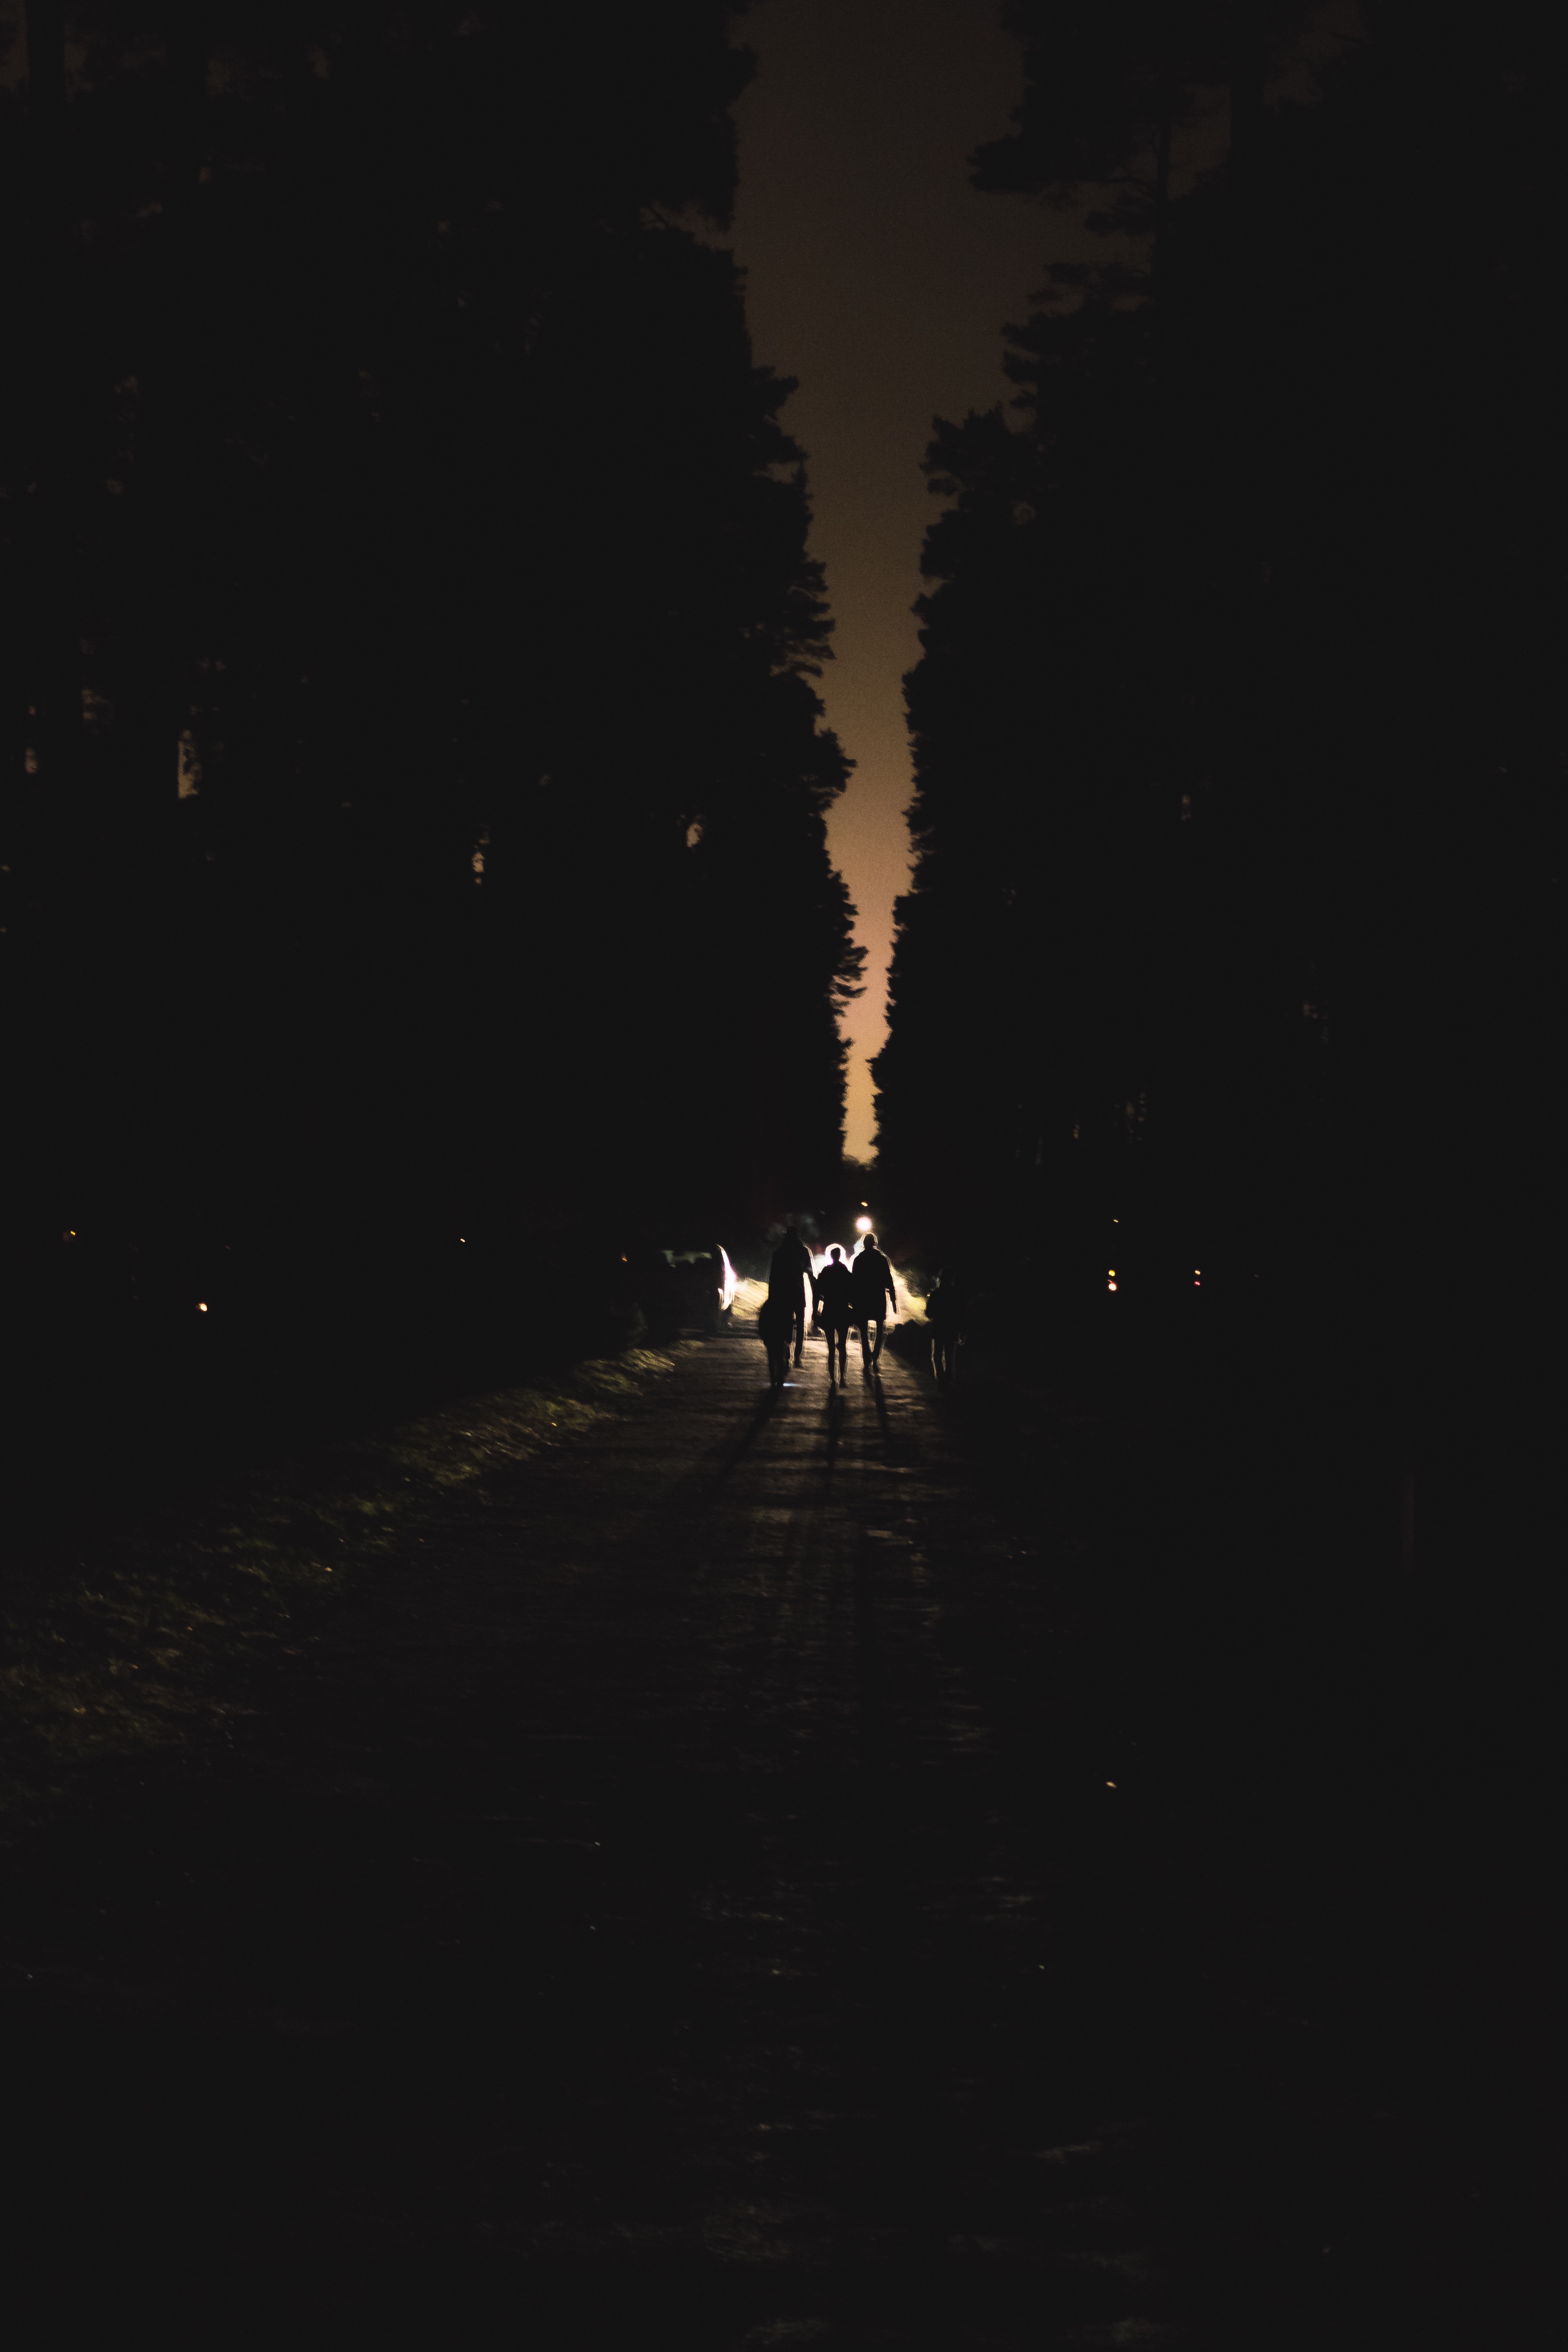
light, night, reflection, darkness, black, lighting